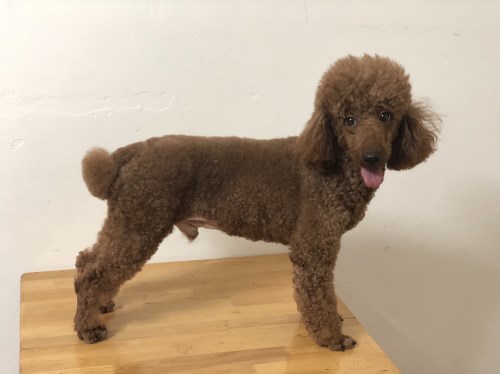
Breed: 2925-n000114-toy_poodle